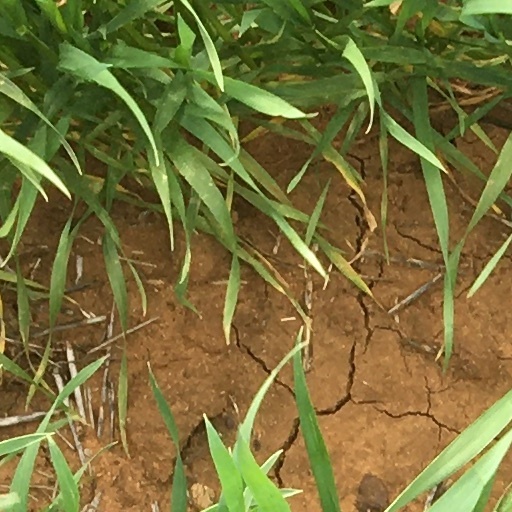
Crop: wheat